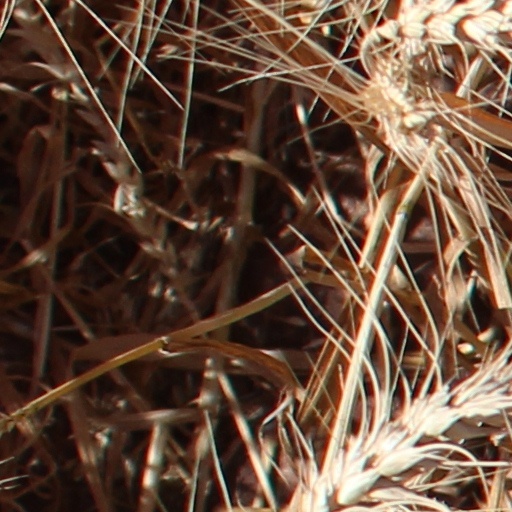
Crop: wheat